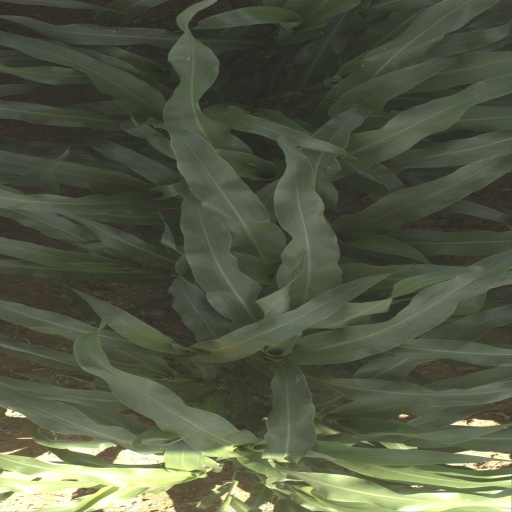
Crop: sorghum